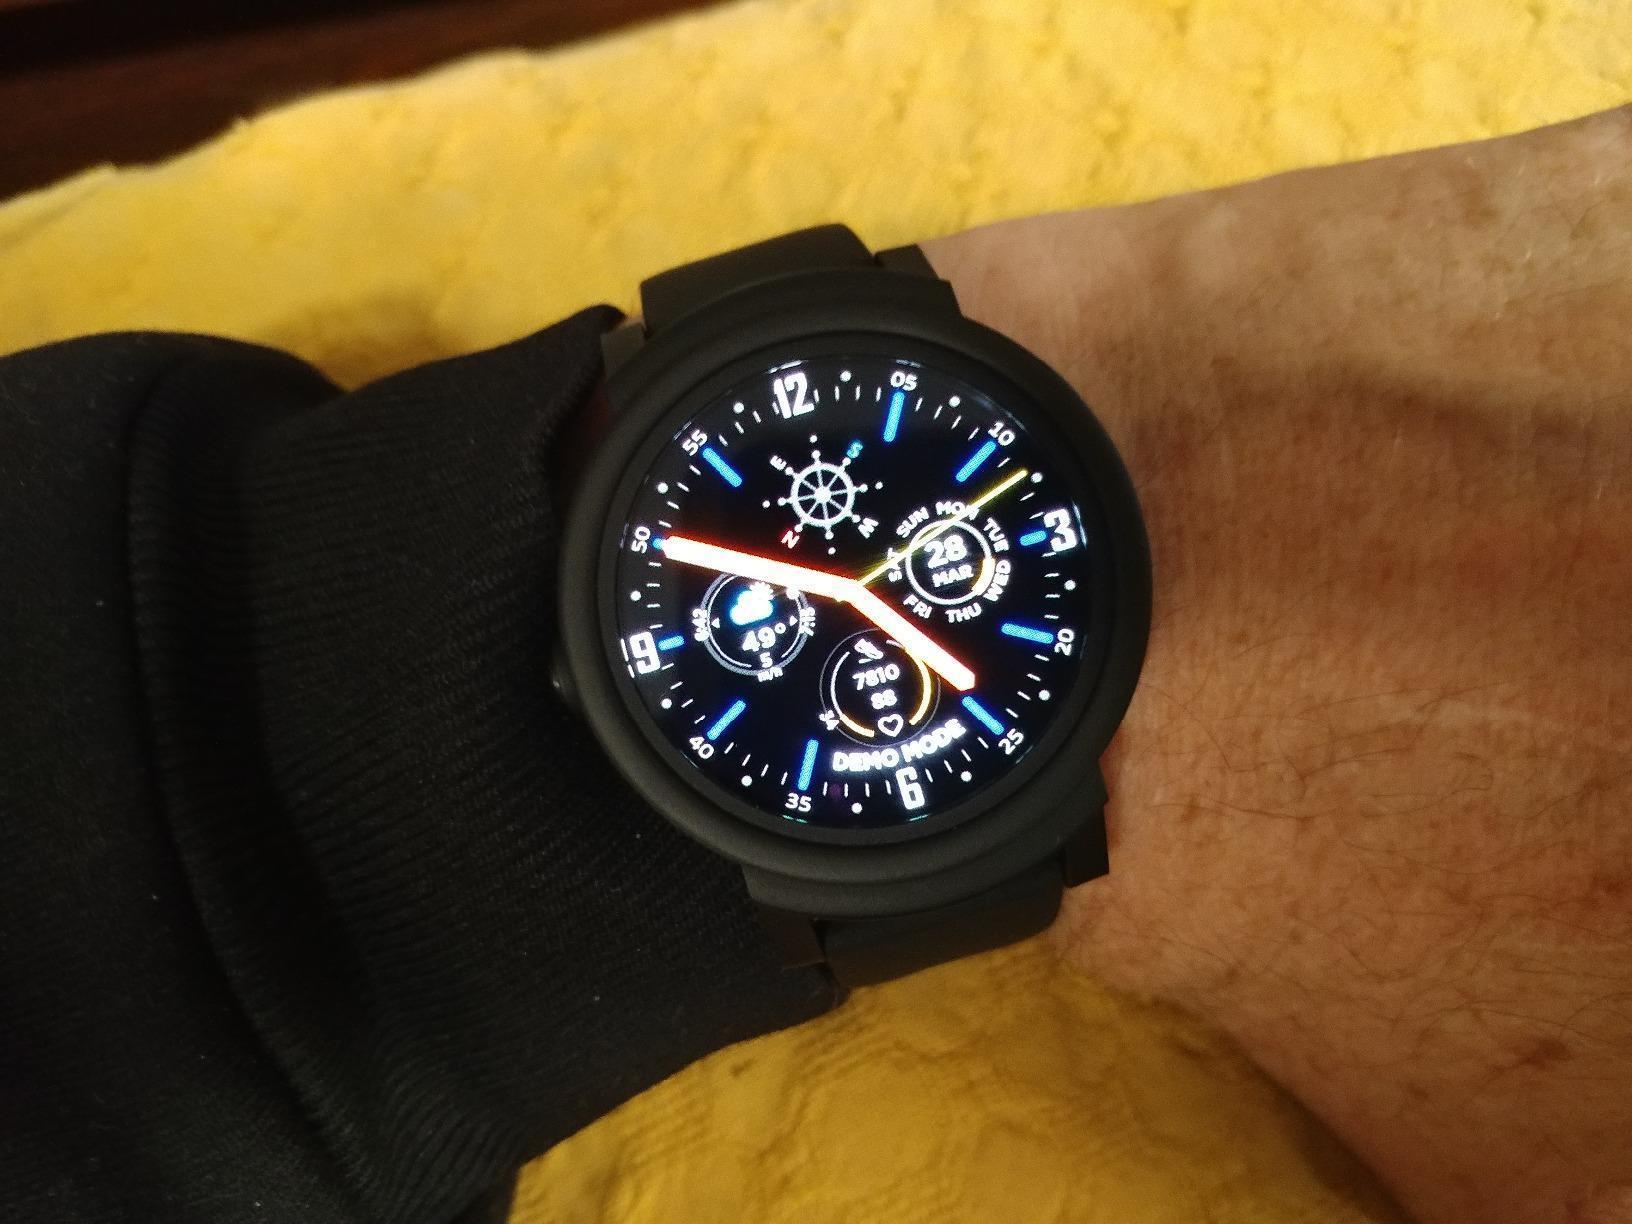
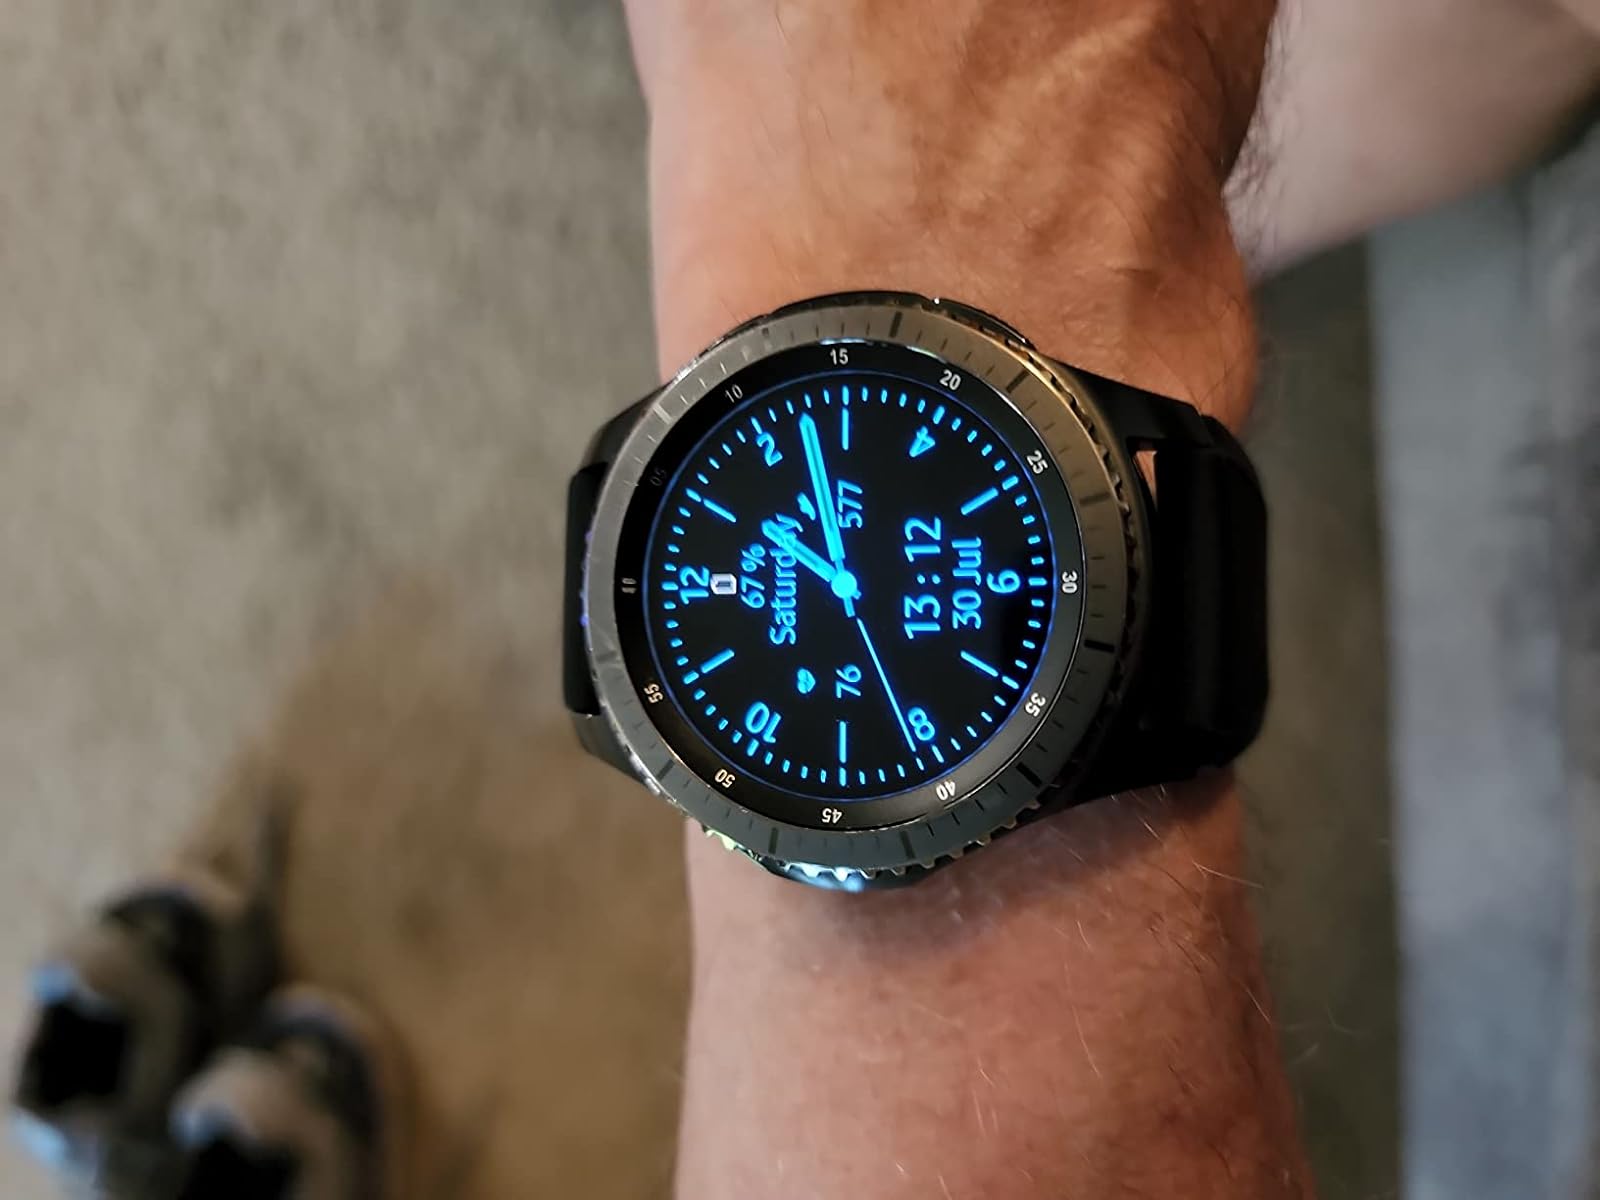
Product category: smartwatch
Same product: no